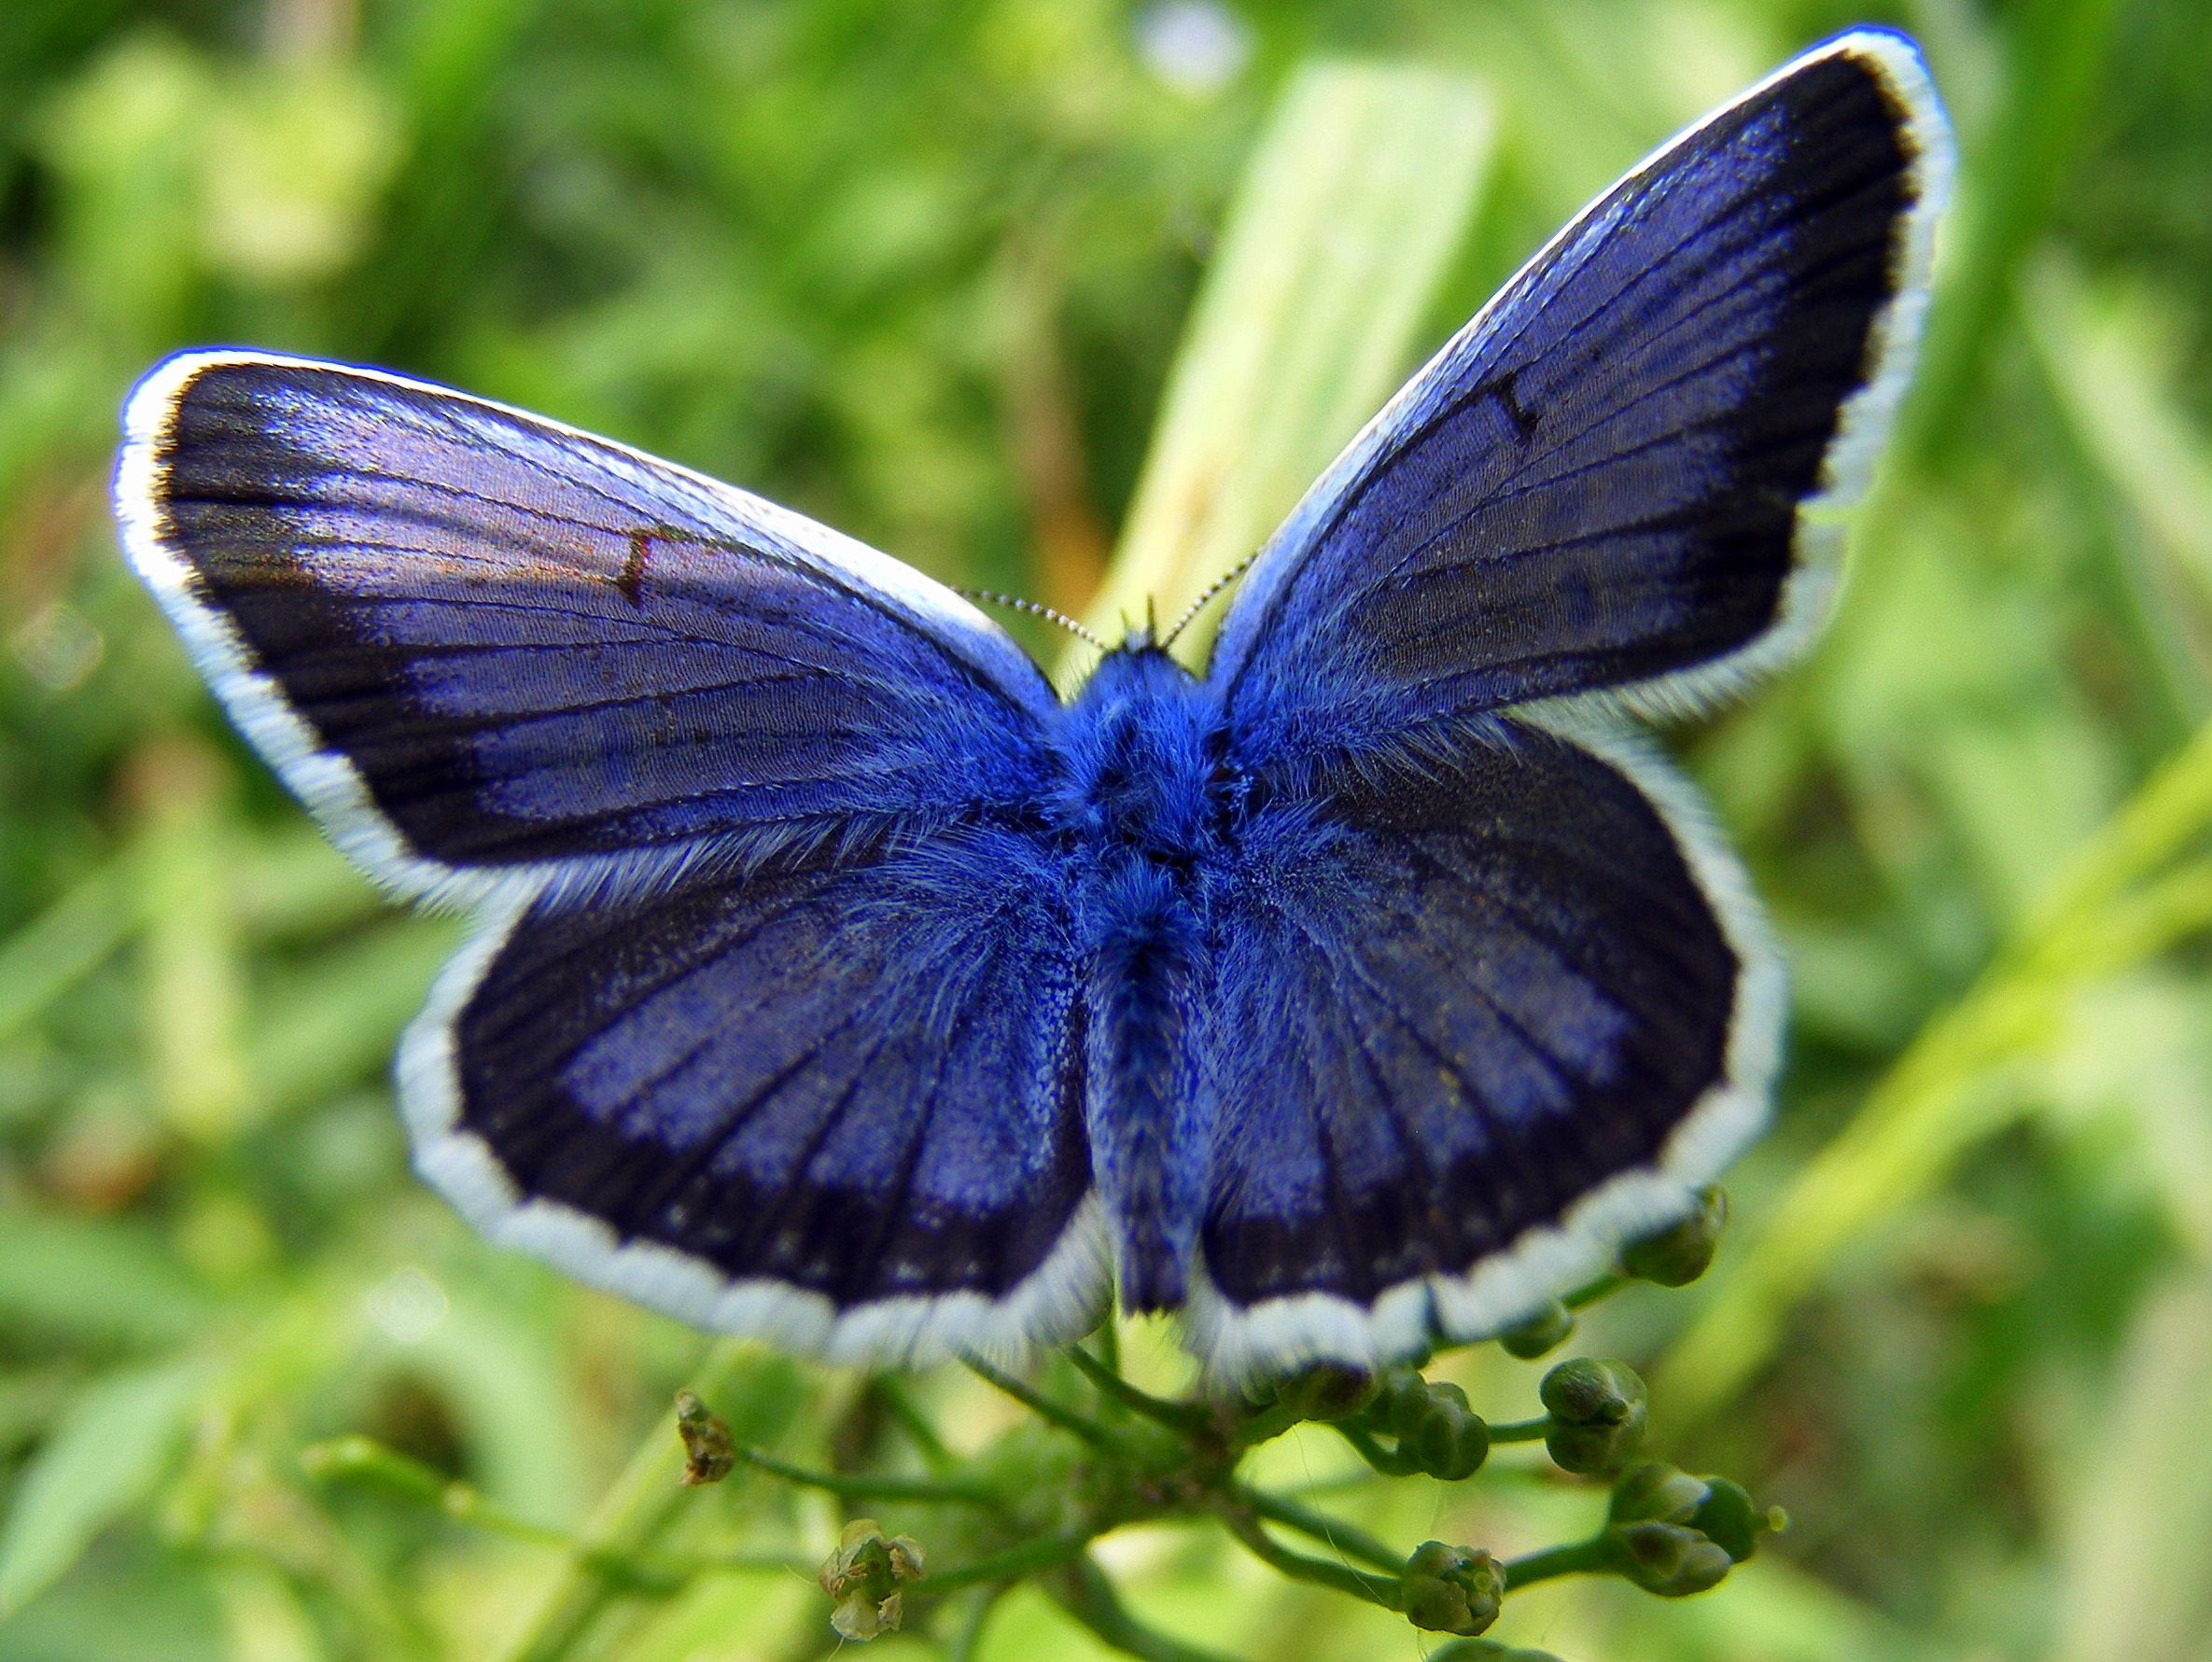
nature, grass, wing, flower, wildlife, insect, blue, butterfly, fauna, invertebrate, close up, wings, insecta, pieridae, macro photography, arthropod, pollinator, moths and butterflies, lycaenid, brush footed butterfly, colias, cabbage butterfly